Emiliano Chamorro Vargas

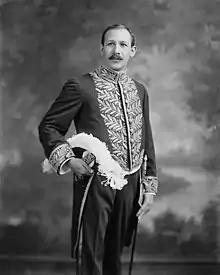
Chamorro, c.1905–1945

Emiliano Chamorro Vargas (11 May 1871 – 26 February 1966) was a Nicaraguan military figure and politician who served as President of Nicaragua from 1 January 1917 to 1 January 1921. He was a member of the Conservative Party.